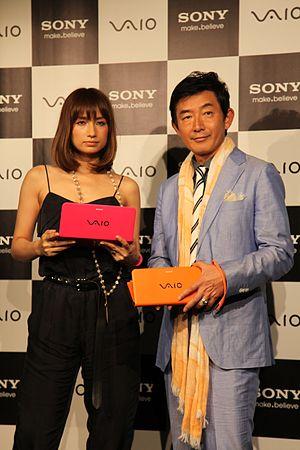
Jun'ichi Ishida, nom de scène de Tarō Ishida, né le 14 janvier 1954 à Tokyo, est un acteur et une personnalité de la télévision japonaise.